United Nations Security Council Resolution 997

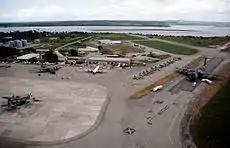
Planes carrying relief supplies to Rwandan refugees in Zaire

United Nations Security Council resolution 997, adopted unanimously on 9 June 1995, after reaffirming all resolutions on the situation in Rwanda, particularly resolutions 872 (1993), 912 (1994), 918 (1994), 925 (1994), 955 (1994) and 965 (1994), the Council extended the mandate of the United Nations Assistance Mission for Rwanda (UNAMIR) until 8 December 1995 and adjusted its operations from peacekeeping to confidence-building.